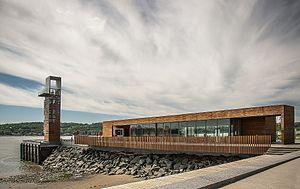
La Station des Cageux, observatoire à mi-chemin de la promenade Samuel-de-Champlain
La promenade Samuel-De Champlain se situe à Québec sur la berge du Saint-Laurent entre la côte Ross et la côte de Sillery. Elle constitue le principal legs du gouvernement du Québec à sa capitale nationale pour son 400ᵉ anniversaire en 2008. Elle doit son nom à Samuel de Champlain, fondateur de la ville de Québec.